List of United States Army units with colonial roots

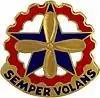
Distinctive Unit Insignia: 1109th Avn Gp

Revolutionary War Campaigns: New York 1776, Rhode Island 1777, Connecticut 1781